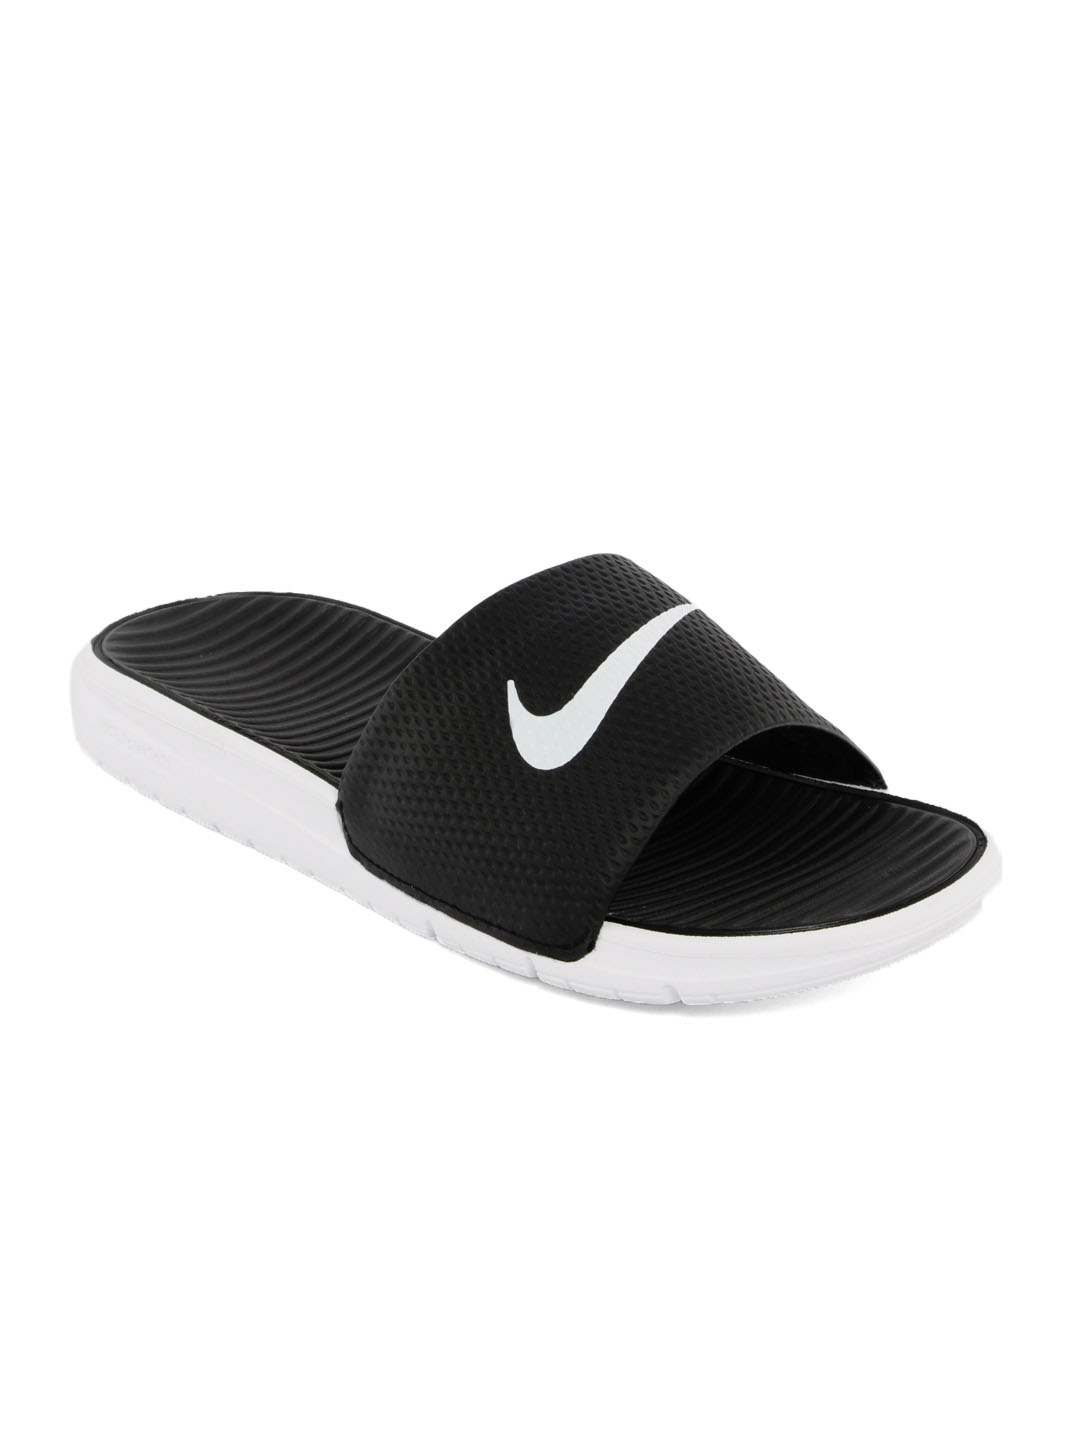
Nike Men Bennasi Solarsift White Sandals
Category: Footwear / Sandal / Sandals
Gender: Men
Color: White
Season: Fall 2011
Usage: Casual